Lotus Eaters (film)

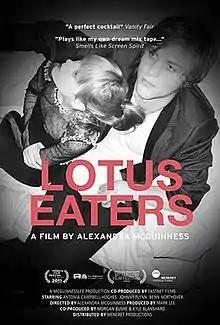
Film poster

Lotus Eaters is a 2011 British drama film directed by Alexandra McGuinness and starring Antonia Campbell-Hughes, Johnny Flynn and Benn Northover. It is McGuinness' directorial debut.